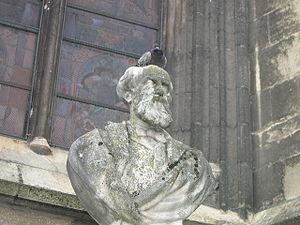
Pigeon sur buste. Prise à Bordeaux (entre la cathédrale et la Tour Pey-Berland
Le Pigeon biset est une espèce d'oiseaux de la famille des Columbidés. C'est l'espèce qui comprend le pigeon domestique et la plupart des pigeons des villes mais qui subsiste également comme oiseau sauvage dans son milieu naturel original : les falaises et autres milieux rocheux. Le type domestique est différent du type sauvage.